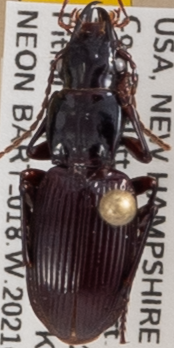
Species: Pterostichus rostratus
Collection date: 2021-06-30
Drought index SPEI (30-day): -1.814
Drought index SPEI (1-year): -1.28
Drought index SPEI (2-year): -0.968